Lucas Fitzgerald

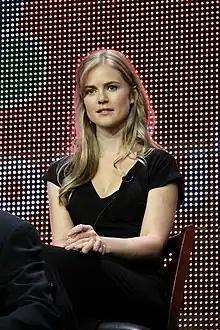
Pippa Black portrayed Elle Robinson.

Lucas begins a relationship with Elle Robinson (Pippa Black) following his failed relationship with Libby. Major said that Lucas cannot figure Elle out at first, but he is attracted to her. They are opposites and Lucas calls Elle "Princess". Major added "It's not smooth sailing for either of them, and it's still up in the air as to whether they'll finally get it together or not." Major explained that little things keep Lucas and Elle coming back to each other and that there are comedic elements to their relationship. Of Lucas and Elle, Bower commented "They're our moonlighting couple. They're chalk and cheese and they'll always be chalk and cheese". She said that they are "crazy about each other", but they are always splitting up and getting back together again. Within their relationship, Bower said that they brought in an important issue that concerns a lot of people, "how does one get an adrenalin rush?" Lucas and Elle are "high rollers", so when they get together they need to look elsewhere for their adrenalin rush.